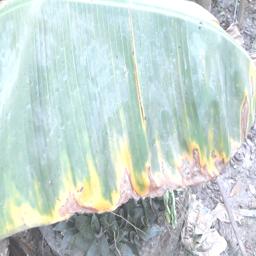
Label: POTASSIUM DEFICIENCY